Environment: real
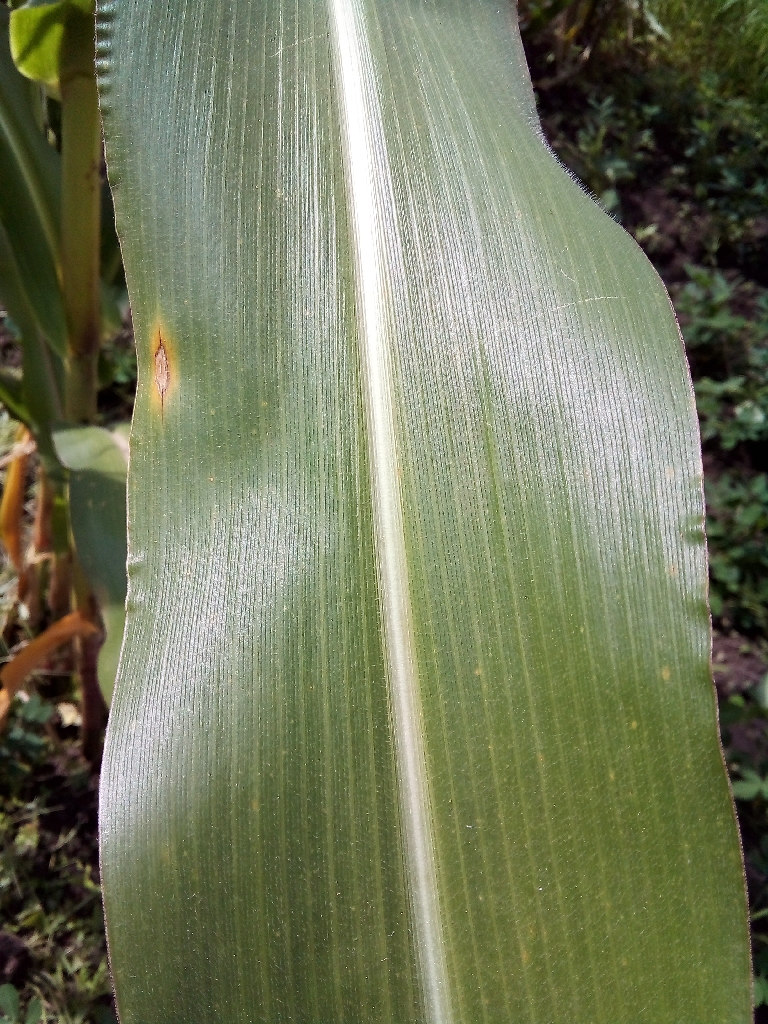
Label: northern_corn_leaf_blight